Jamaican cuisine

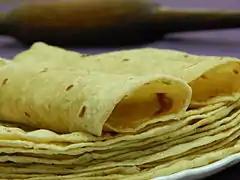
Roti

The indigenous inhabitants of Jamaica, the Taínos, developed dishes such as jerk meats, roasted fish, bammy, cassava bread and pepperpot (made with callaloo and scotch bonnet pepper). Taíno influence can also be found in dishes like'turned cornmeal, duckunoo, Jamaican hominy corn porridge and Saturday beef soup. They are believed to have kept a stock pot in which meat, fish and vegetables were collected for soup. The Taínos also made intoxicating drinks from cassava and maize, as well as, a tree-bark based drink known for its health benefits, called mauby, which was also made with mâ’bi, the Arawak word for sweet potato.